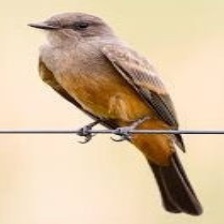
Species: SAYS PHOEBE
Scientific name: SAYORNIS SAYA